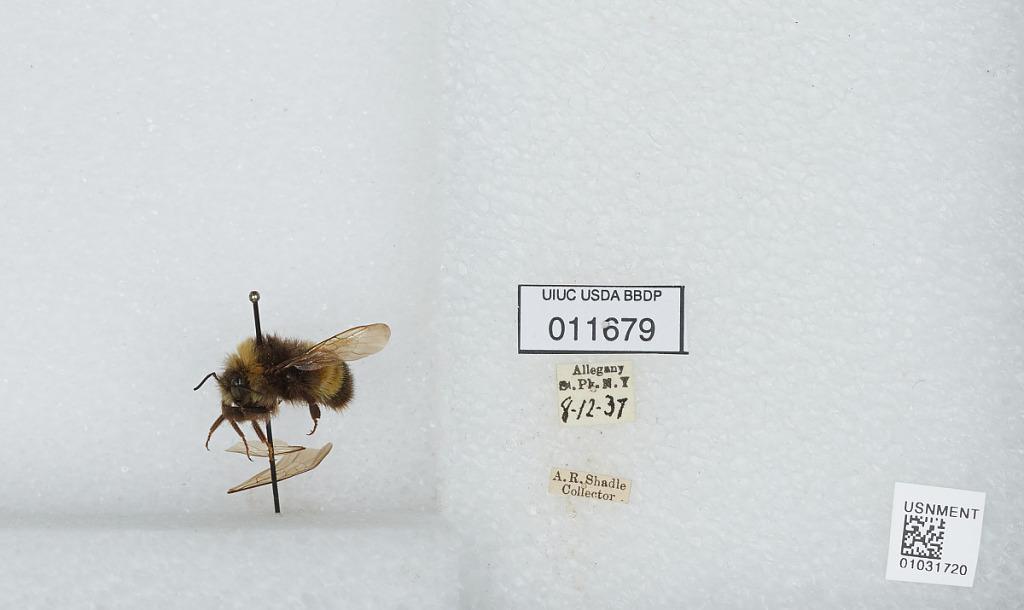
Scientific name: Bombus (Bombus) terricola Kirby
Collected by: A. Shadle
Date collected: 1937-8-12
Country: United States
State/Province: New York
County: Cattaraugus
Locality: Allegany State Park
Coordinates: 42.0997, -78.7492